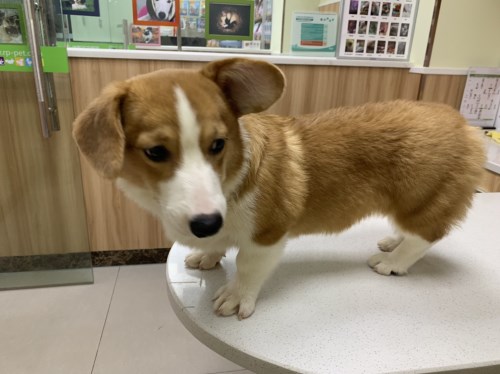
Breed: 2909-n000116-Cardigan